Maidenhead Bridge

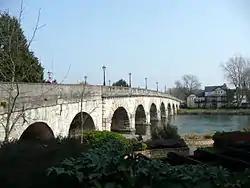
Maidenhead Bridge in 2011

Maidenhead Bridge is a Grade I listed bridge carrying the A4 road over the River Thames between Maidenhead, Berkshire and Taplow, Buckinghamshire, England. It crosses the Thames on the reach above Bray Lock, about half a mile below Boulter's Lock. The Thames Path crosses the river here.